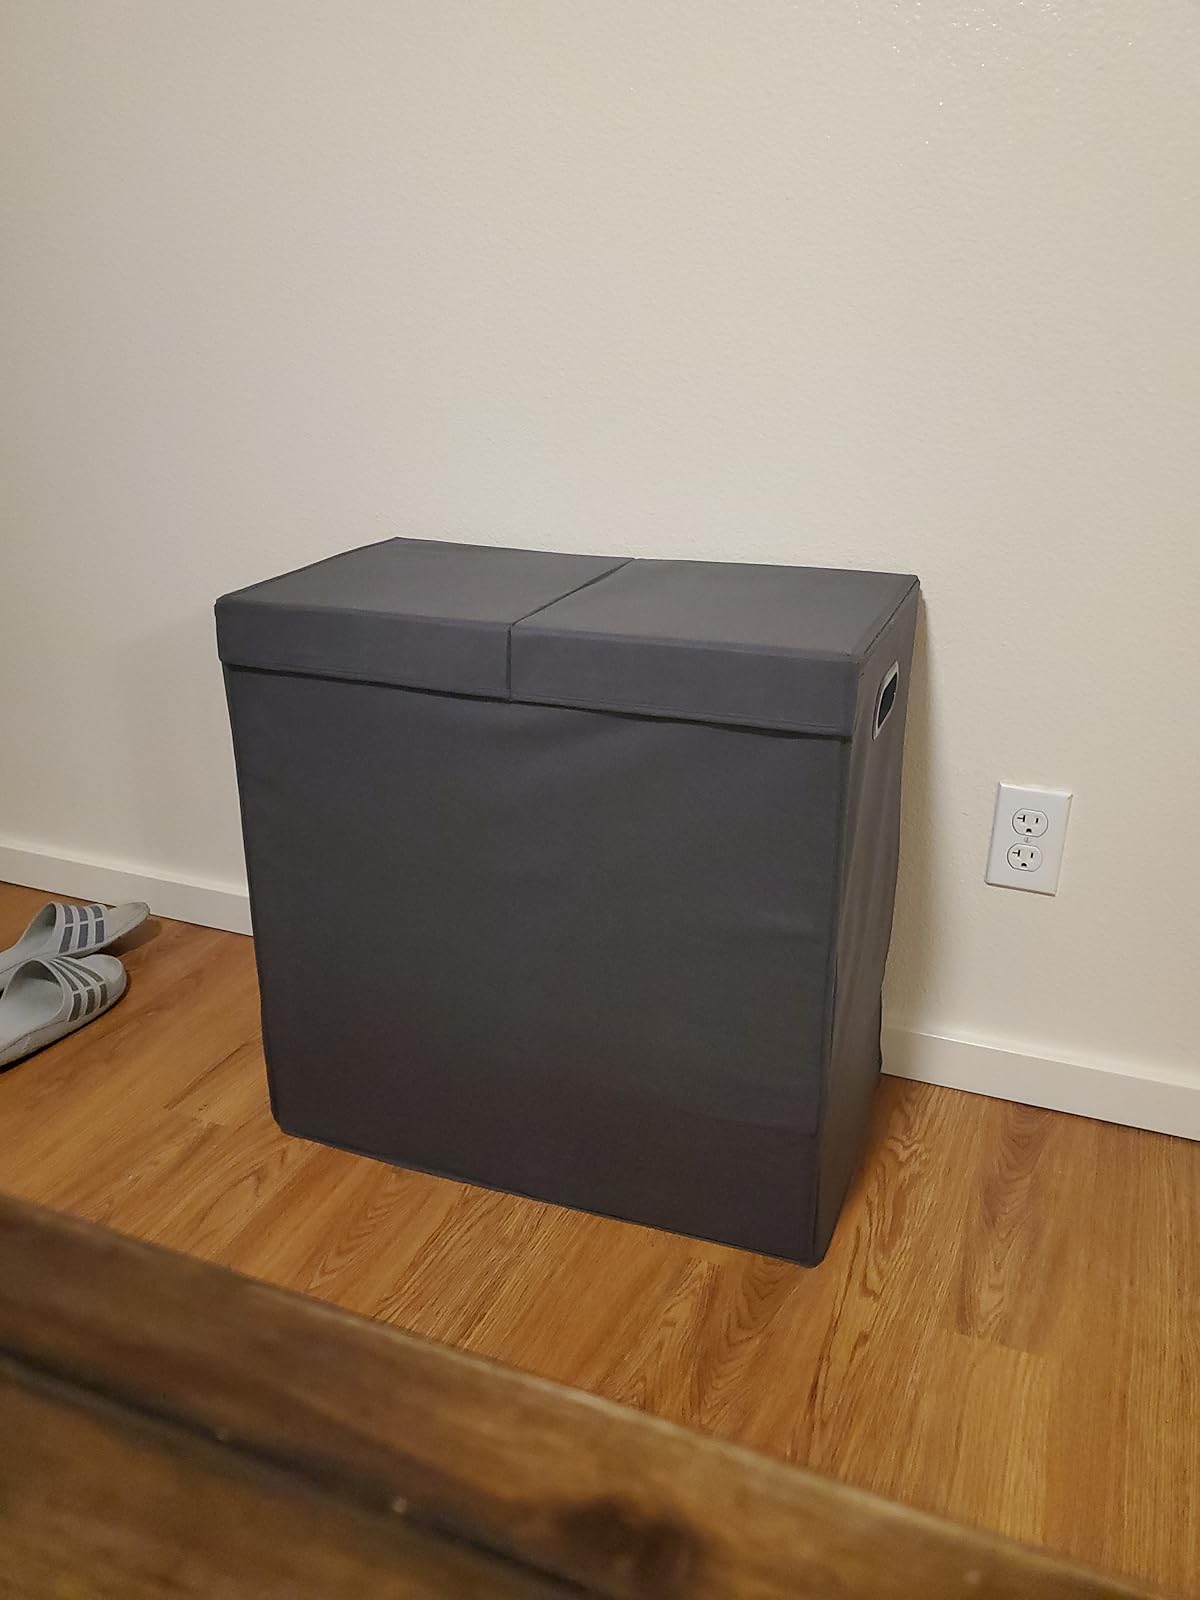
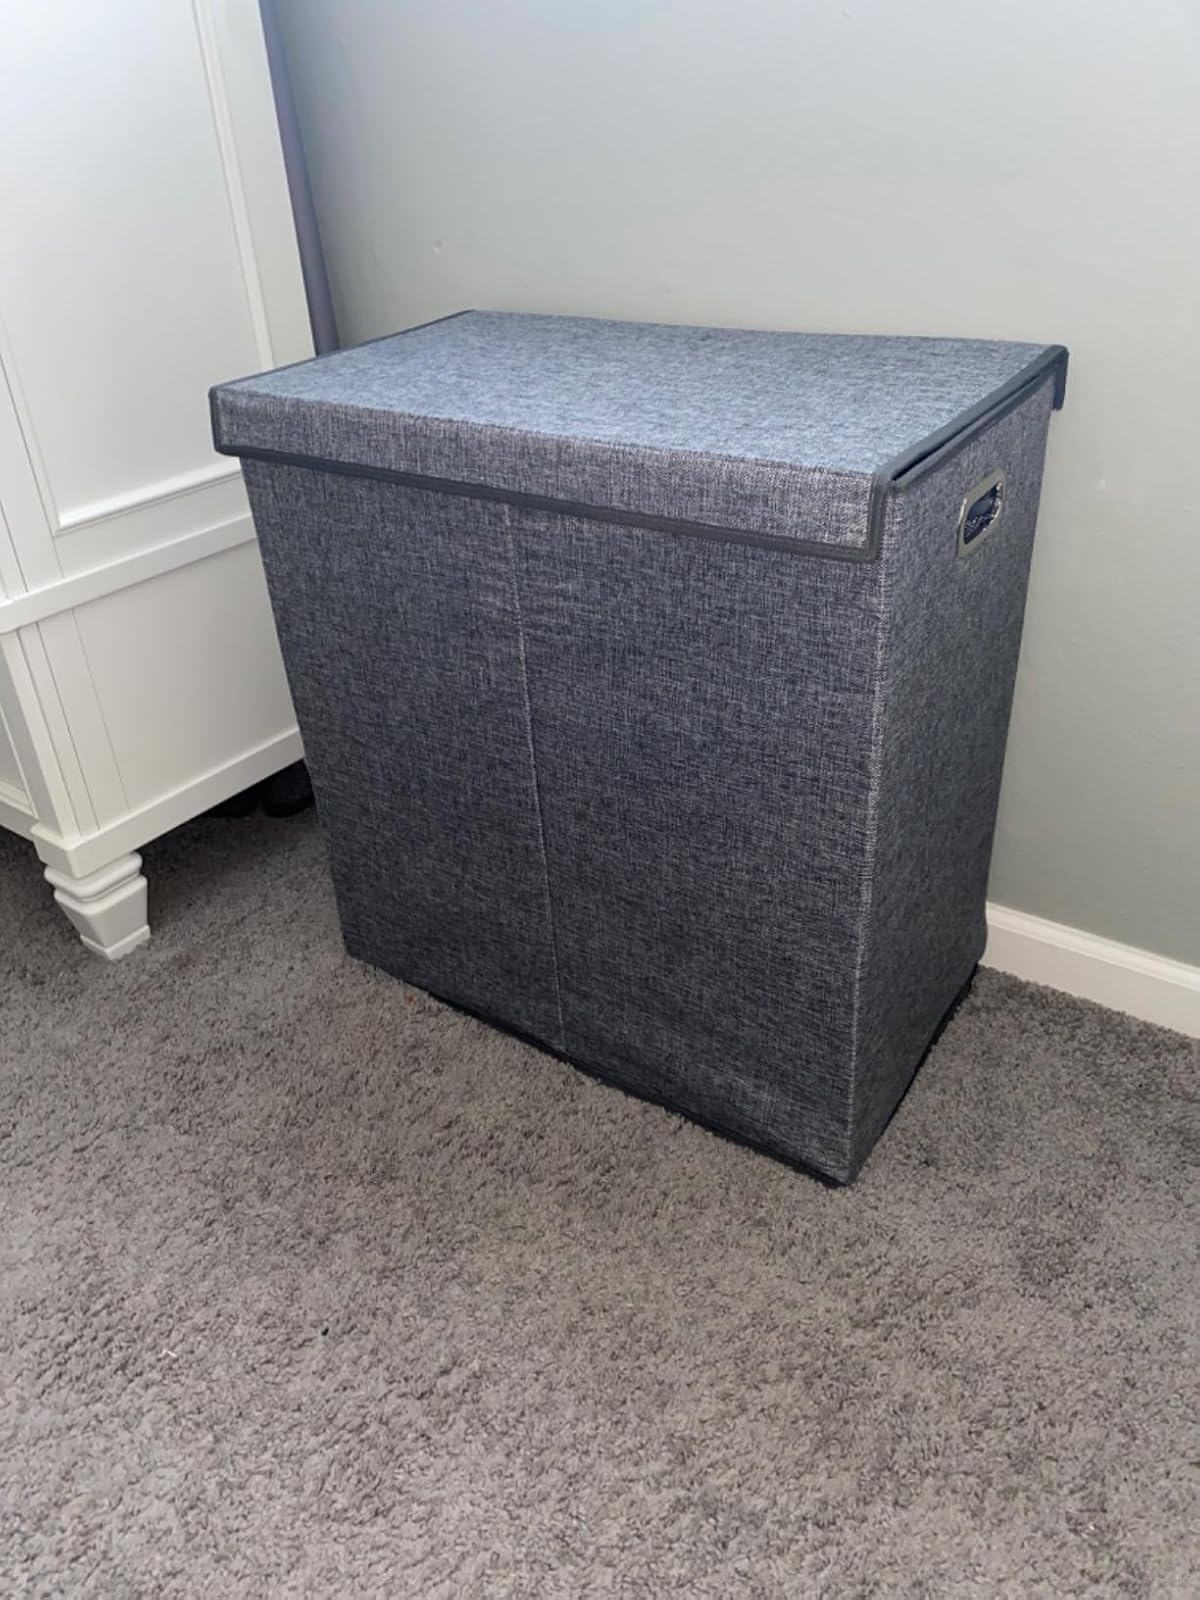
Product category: items_hamper
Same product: yes